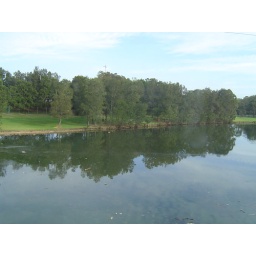
High tide; view from an East Hills line train on the railway bridge over Cooks River.